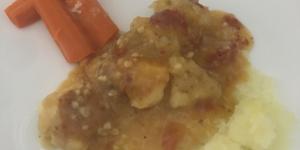
rape guisado con almendras